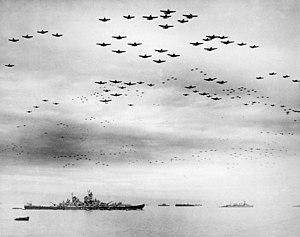
Les bombardements stratégiques sur le Japon sont les raids aériens, menés par les forces armées américaines pendant les deux dernières années de la Seconde Guerre mondiale contre l'Empire du Japon, qui détruisirent les principales villes du pays et tuèrent entre 241 000 et 900 000 personnes, sans compter les bombardements atomiques d'Hiroshima et de Nagasaki. En plus des pertes humaines, les bombardements causèrent d'importants dégâts aux villes japonaises et contribuèrent au profond déclin de la production industrielle.
indices d'activité humaine attestés vers -30 000 ;
Les actes de capitulation du Japon ont concrétisé la fin de la Seconde Guerre mondiale. Ils furent signés par des représentants de l'Empire du Japon, des États-Unis, de la République de Chine, du Royaume-Uni, de l'Union des républiques socialistes soviétiques, de l'Australie, du Canada, du Gouvernement provisoire de la République française, du Royaume des Pays-Bas, et de la Nouvelle-Zélande sur le pont de l'USS Missouri dans la baie de Tokyo le 2 septembre 1945 et qui de ce fait mit fin à une guerre contre la Chine menée depuis 1931 en Chine du Nord et depuis 1937 dans le reste de la Chine, comme à la guerre du Pacifique liée à la Seconde Guerre mondiale. Ce jour est connu comme étant celui de la victoire sur l'Empire du Japon, même si ce terme est surtout associé à la date où l'empereur Hirohito annonça l'acceptation le 15 août précédent, des termes de la conférence de Potsdam, lors d'une allocution radiodiffusée.
Le Gyokuon-hōsō est l’allocution radiophonique que l’empereur du Japon Hirohito adressa à la population de l’archipel le 15 août 1945, lui annonçant que le pays acceptait les termes de la Déclaration de Potsdam, mettant ainsi fin à la Guerre du Pacifique, et donc à la Seconde Guerre mondiale.
L'United States Navy ou US Navy est la marine de guerre des États-Unis et représente l'une des six composantes des Forces armées des États-Unis.
Les bombardements atomiques d'Hiroshima et de Nagasaki, ultimes bombardements stratégiques américains au Japon, ont lieu les 6 août et 9 août 1945 sur les villes d'Hiroshima et de Nagasaki. Hiroshima est le siège de la 5ᵉ division de la deuxième armée générale et le centre de commandement du général Shunroku Hata, et Nagasaki est choisie pour remplacer la cité historique de Kyoto.